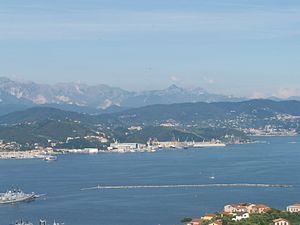
Cantiere navale del Muggiano est une ancienne entreprise italienne construction navale disparue qui était située à Muggiano, frazione « à cheval » entre les communes de Lerici et de La Spezia.